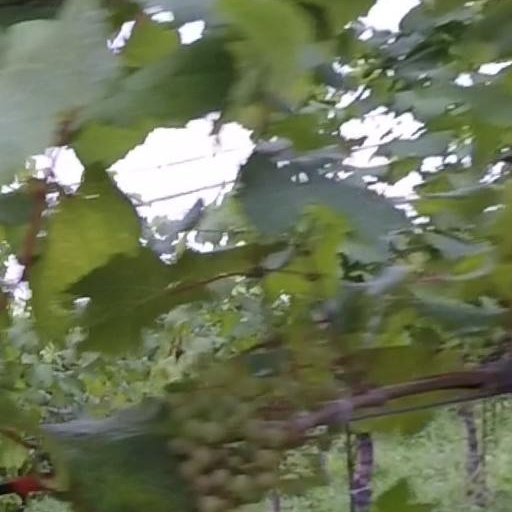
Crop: grape